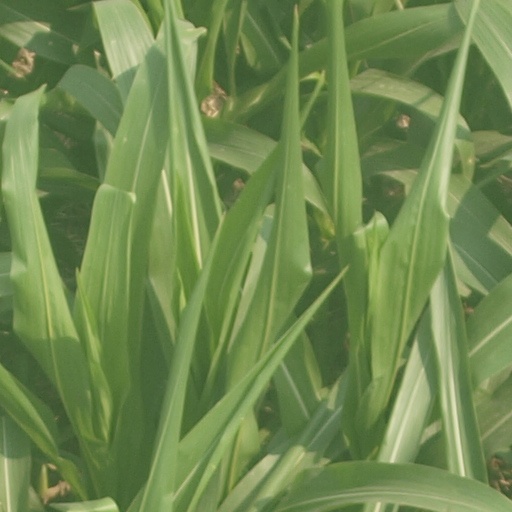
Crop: maize; corn